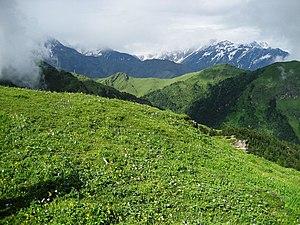
L'Uttarakhand, est un État indien situé dans le massif de l'Himalaya. Il est bordé par le Tibet au nord-est, le Népal au sud-est, et est voisin des États indiens de l'Himachal Pradesh et de l'Uttar Pradesh.